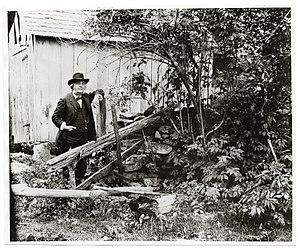
Arthur Fitzwilliam Tait est un artiste peintre anglais qui s'est illustré par ses peintures animalières des montagnes Adirondak.